Monsters: Dark Continent

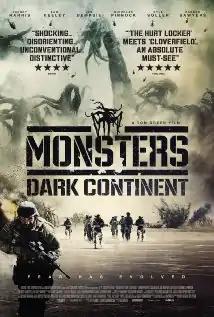
Theatrical release poster

Monsters: Dark Continent (also known as Monsters 2: Dark Continent or simply Monsters 2) is a 2014 British science fiction monster film directed by Tom Green and co-written by Green and Jay Basu. It is the sequel to 2010's "Monsters", directed by Gareth Edwards. Due to commitments with "Godzilla", Edwards did not return to direct, but served as an executive producer. Scoot McNairy and Whitney Able also do not reprise their roles from the first film and new characters were introduced. Filming began in March 2013, taking place in Jordan and Detroit (U.S.).